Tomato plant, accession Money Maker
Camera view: tilt-top (135 deg); turntable rotation: 150 degrees
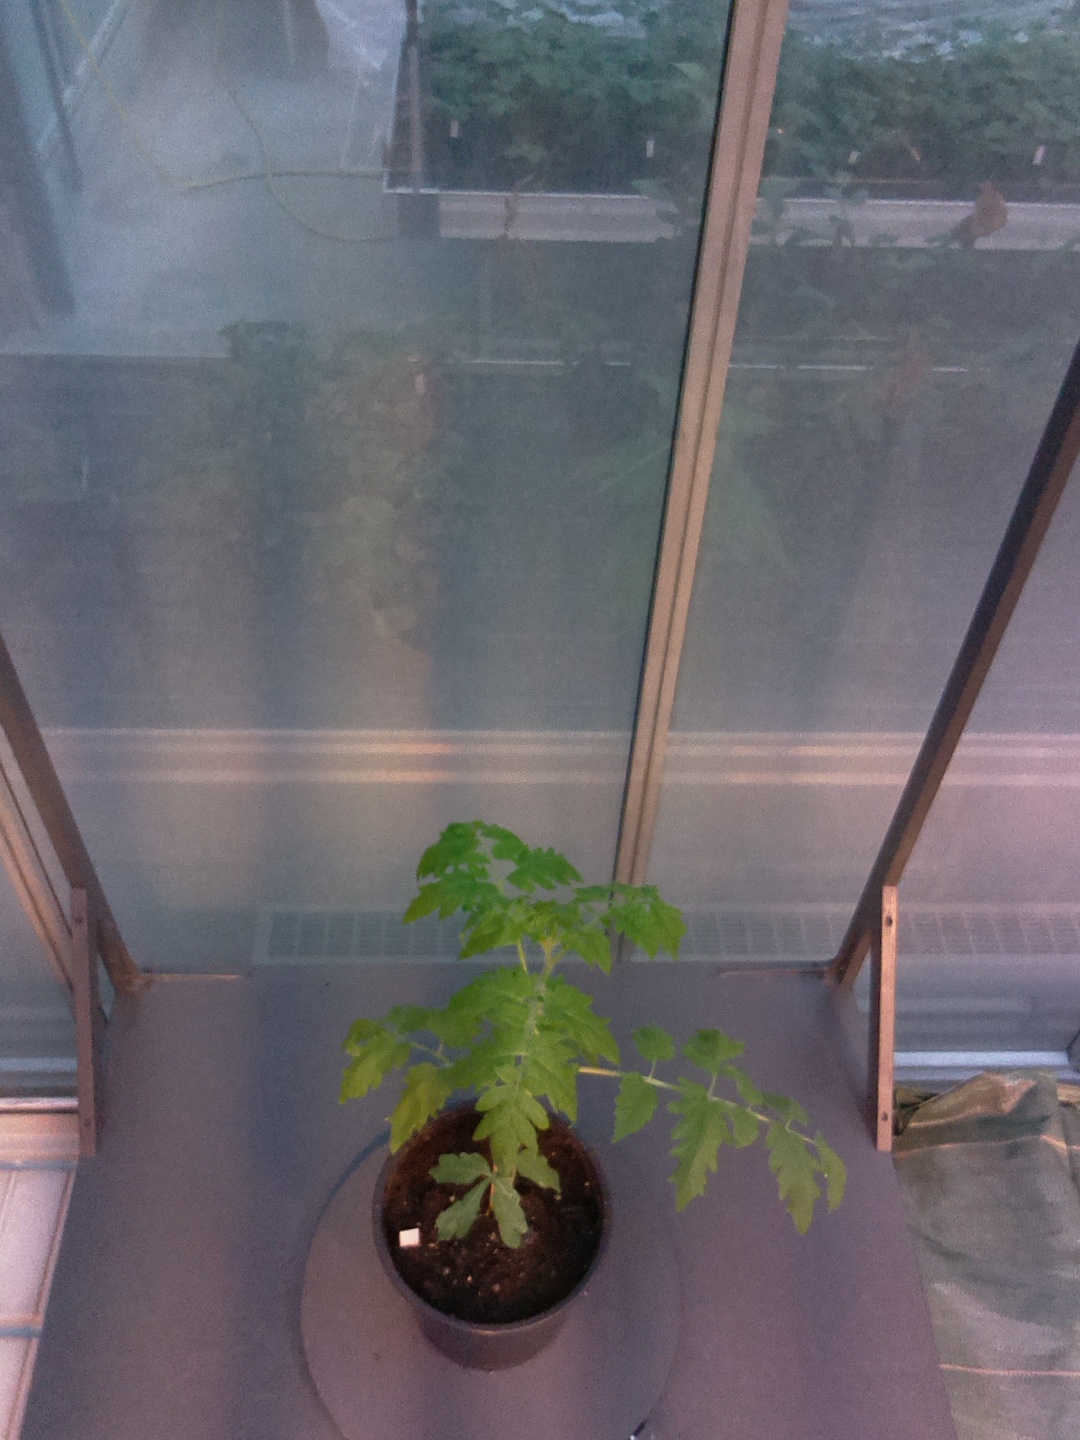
BBCH growth stage 13: 6 of true leaves visible